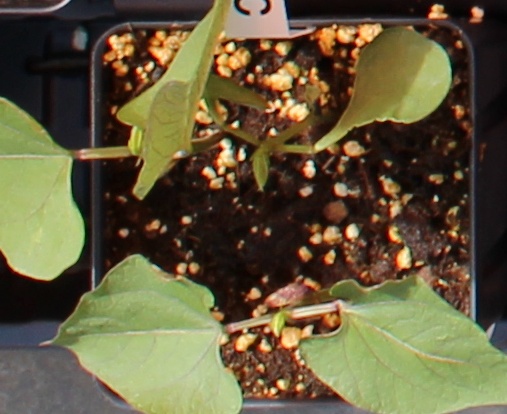
Label: Blackbean